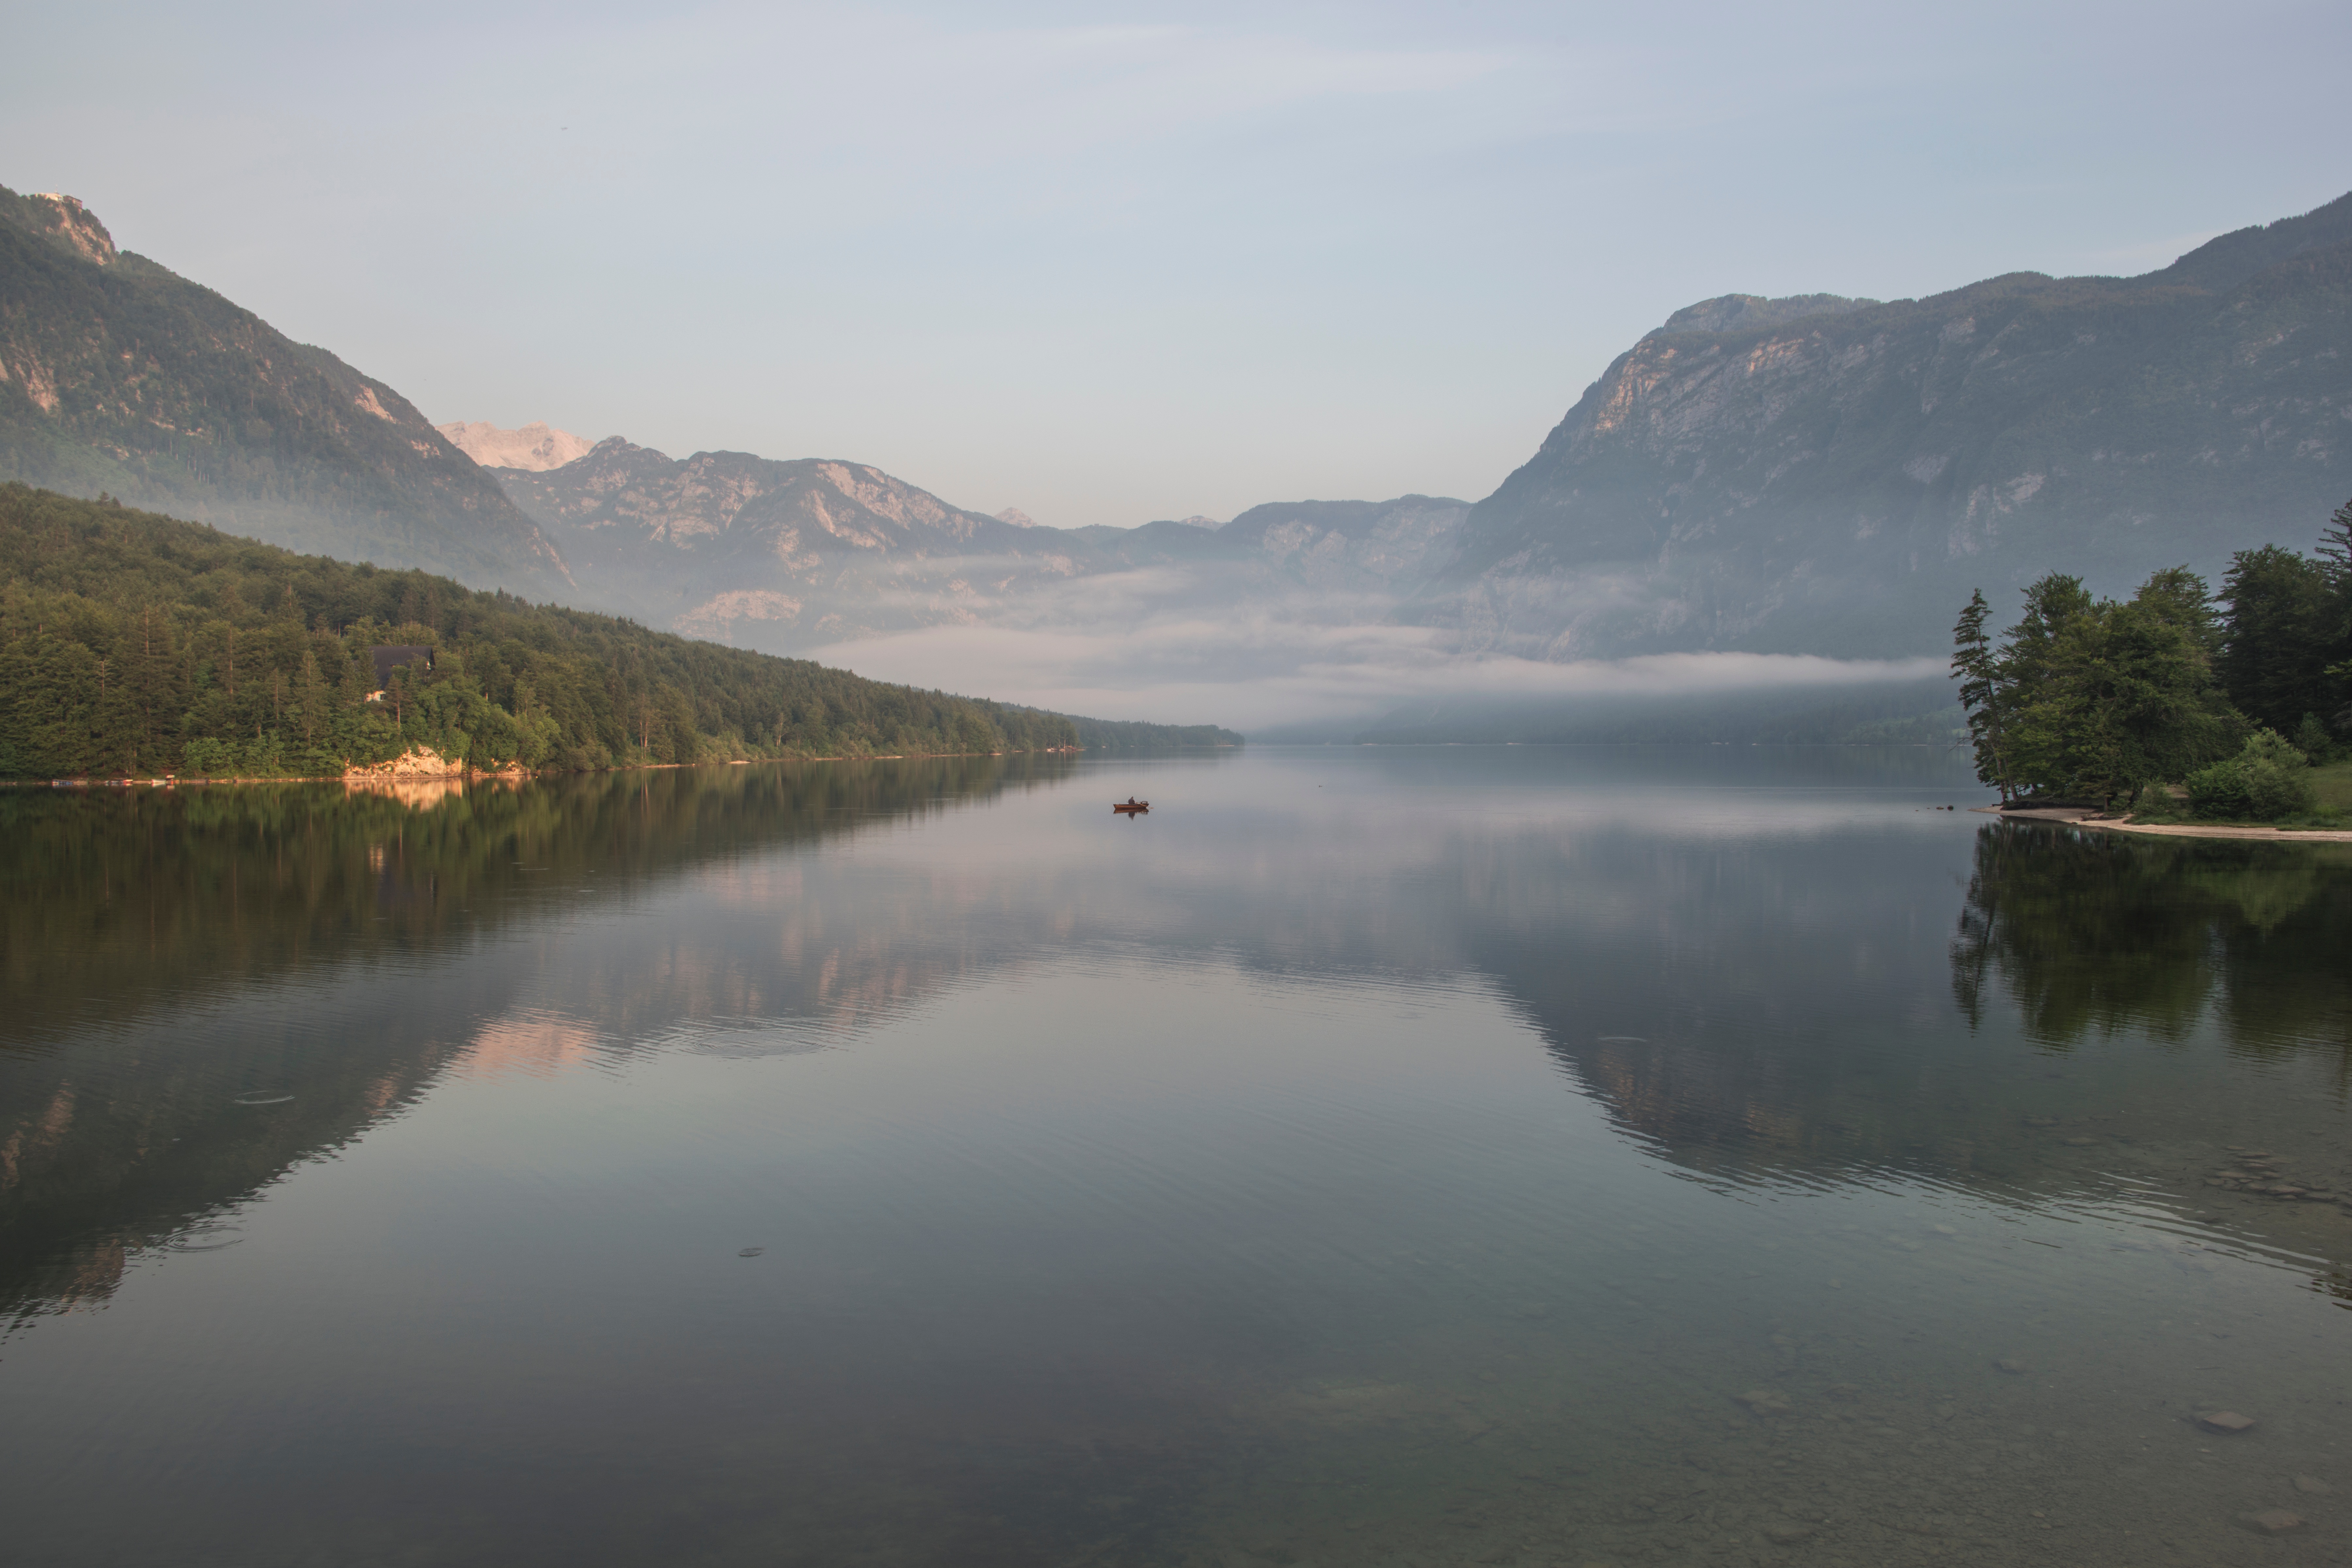
landscape, water, nature, wilderness, mountain, mist, morning, lake, river, mountain range, reflection, fjord, reservoir, highland, body of water, loch, atmospheric phenomenon, mountainous landforms